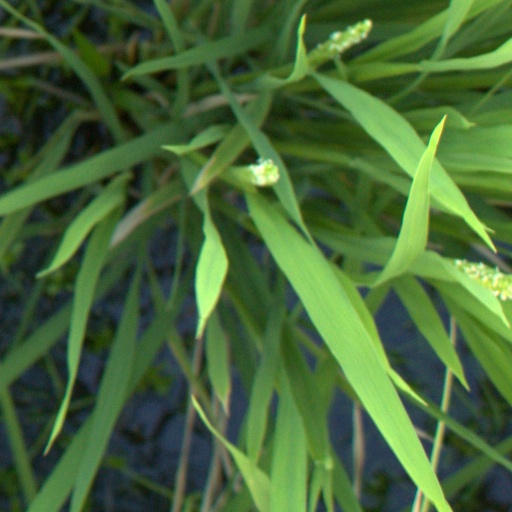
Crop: rice